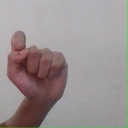
अक्षर: घ